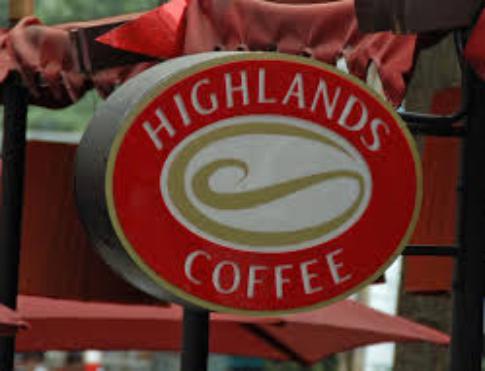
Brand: Highlands Coffee
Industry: Food